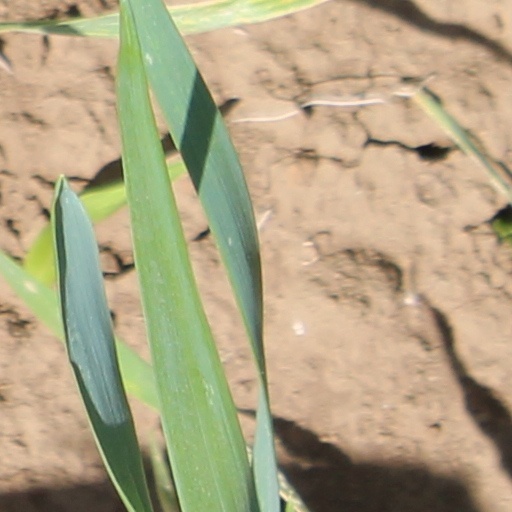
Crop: wheat